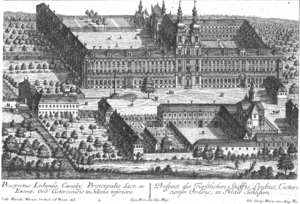
L'abbaye de Lubiąż est une ancienne abbaye cistercienne de Silésie située à proximité du village du même nom Lubiąż, à environ 54 km au nord-ouest de Wrocław.